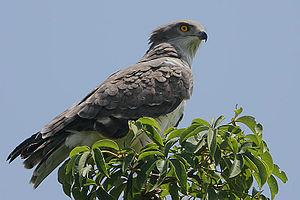
Le Circaète de Beaudouin est une espèce d'oiseaux de la famille des Accipitridae.